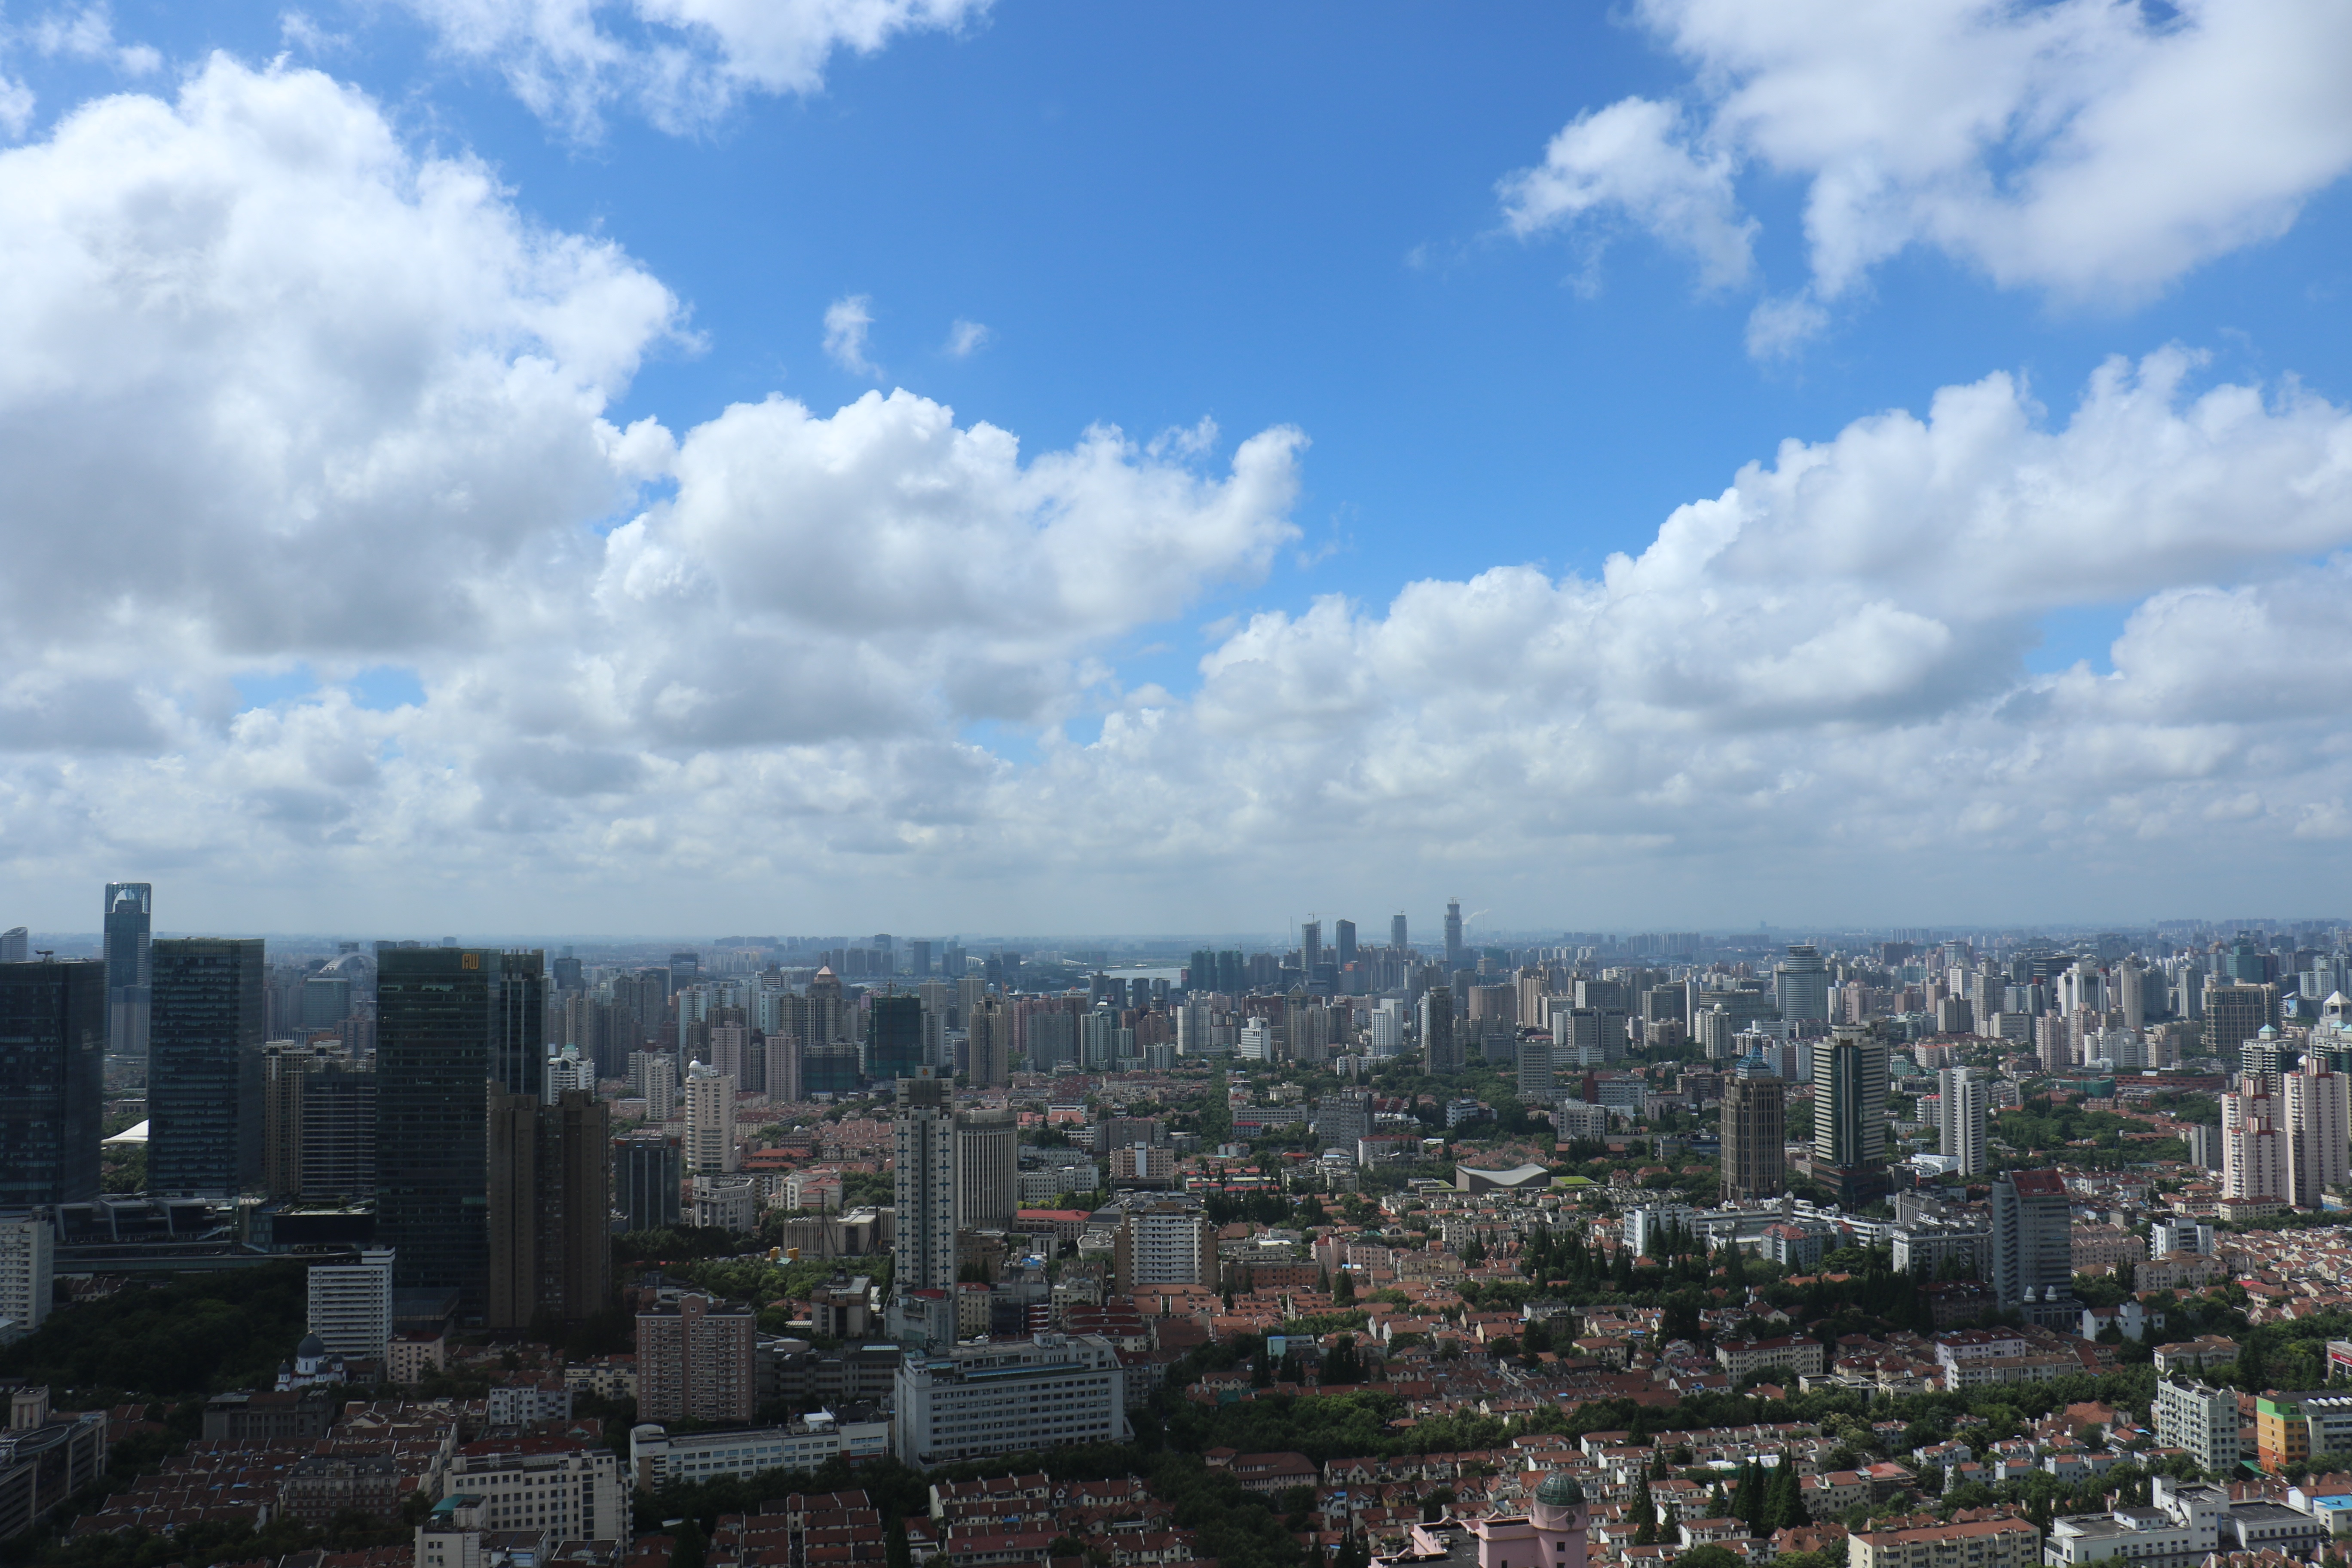
horizon, cloud, sky, skyline, city, skyscraper, cityscape, panorama, downtown, suburb, tower block, metropolis, neighbourhood, aerial photography, urban area, residential area, human settlement, atmosphere of earth, metropolitan area